Doodh Talai Lake

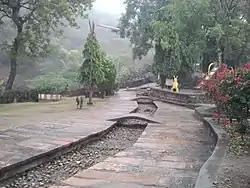
Manikya Lal Verma Garden, showing pathway heading towards Karni Mata Temple.

The Manikya Lal Verma Garden (also known as Doodh Talai garden), has views of Lake Pichola and Doodh Talai Lake. It was constructed in year 1995 by Nagar Parhisad (Municipal Council) Udaipur. There are steps constructed to reach to the garden, as well as a separate road for vehicles. This hillock also has the Karni Mata Temple on the top. Inside the temple there is a white stone idol of the goddess Karni Mata.